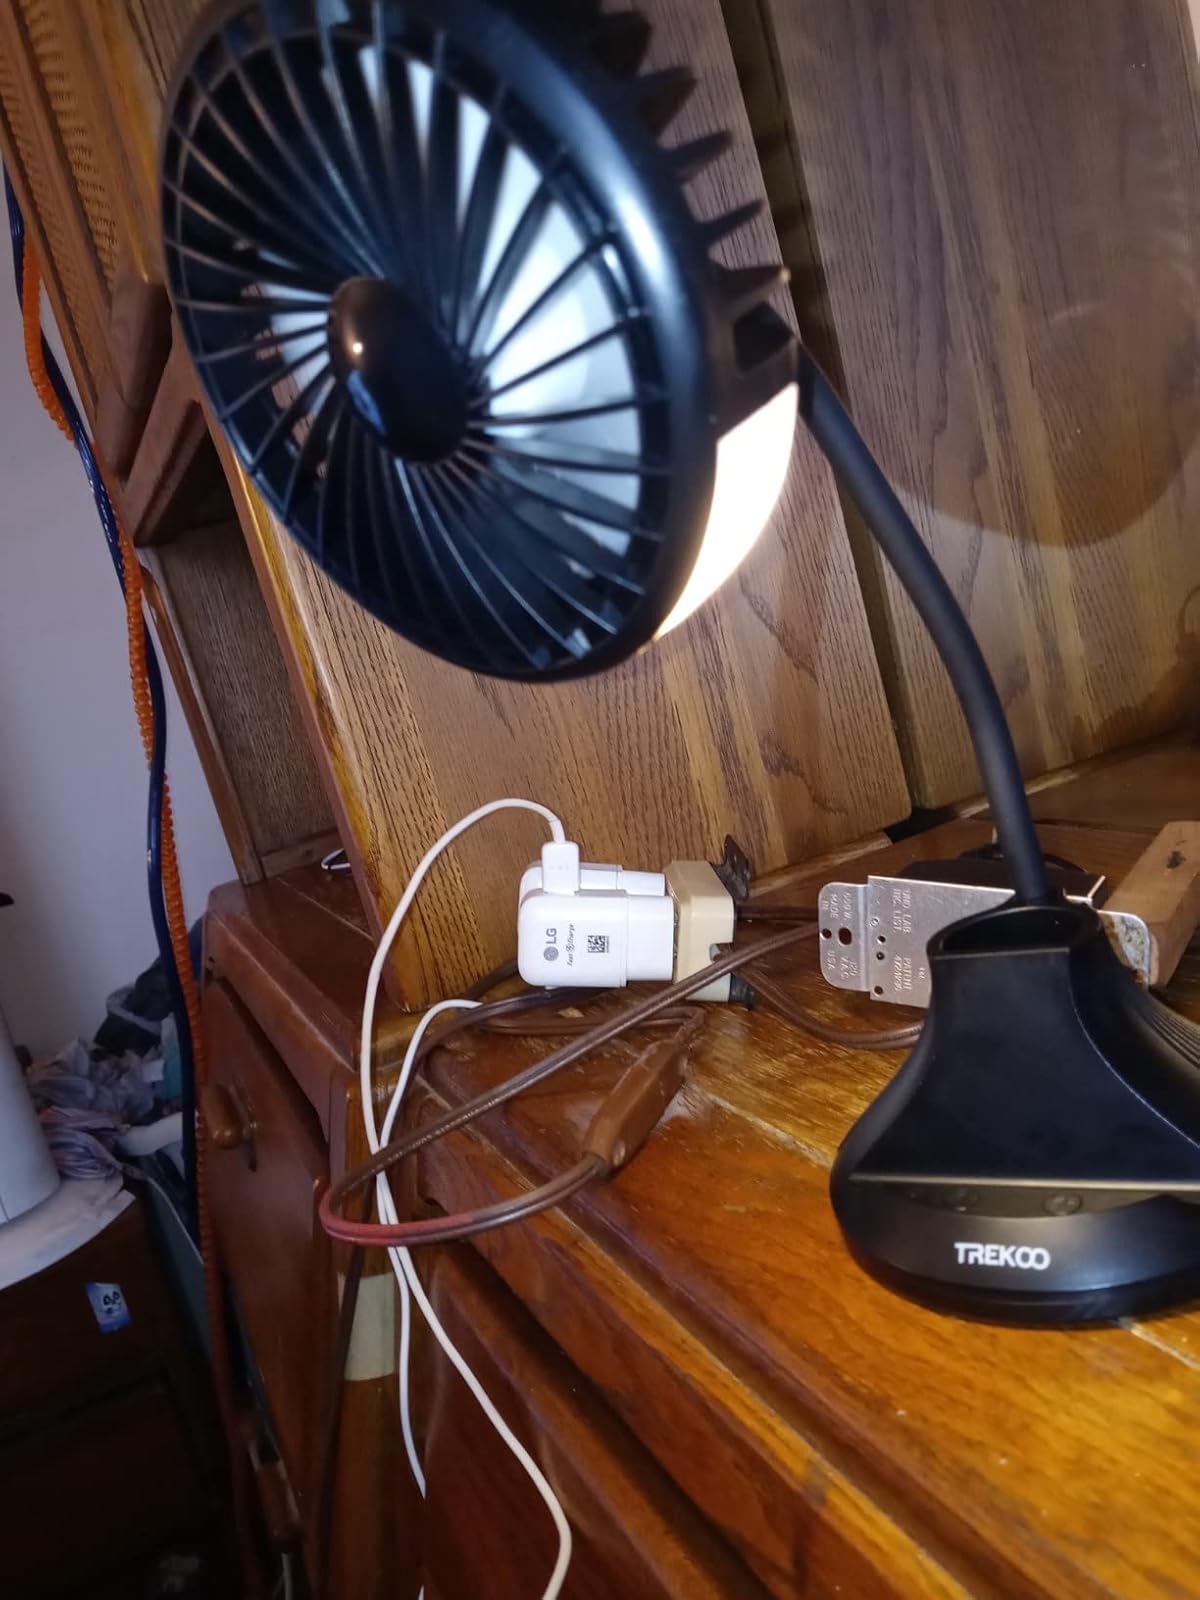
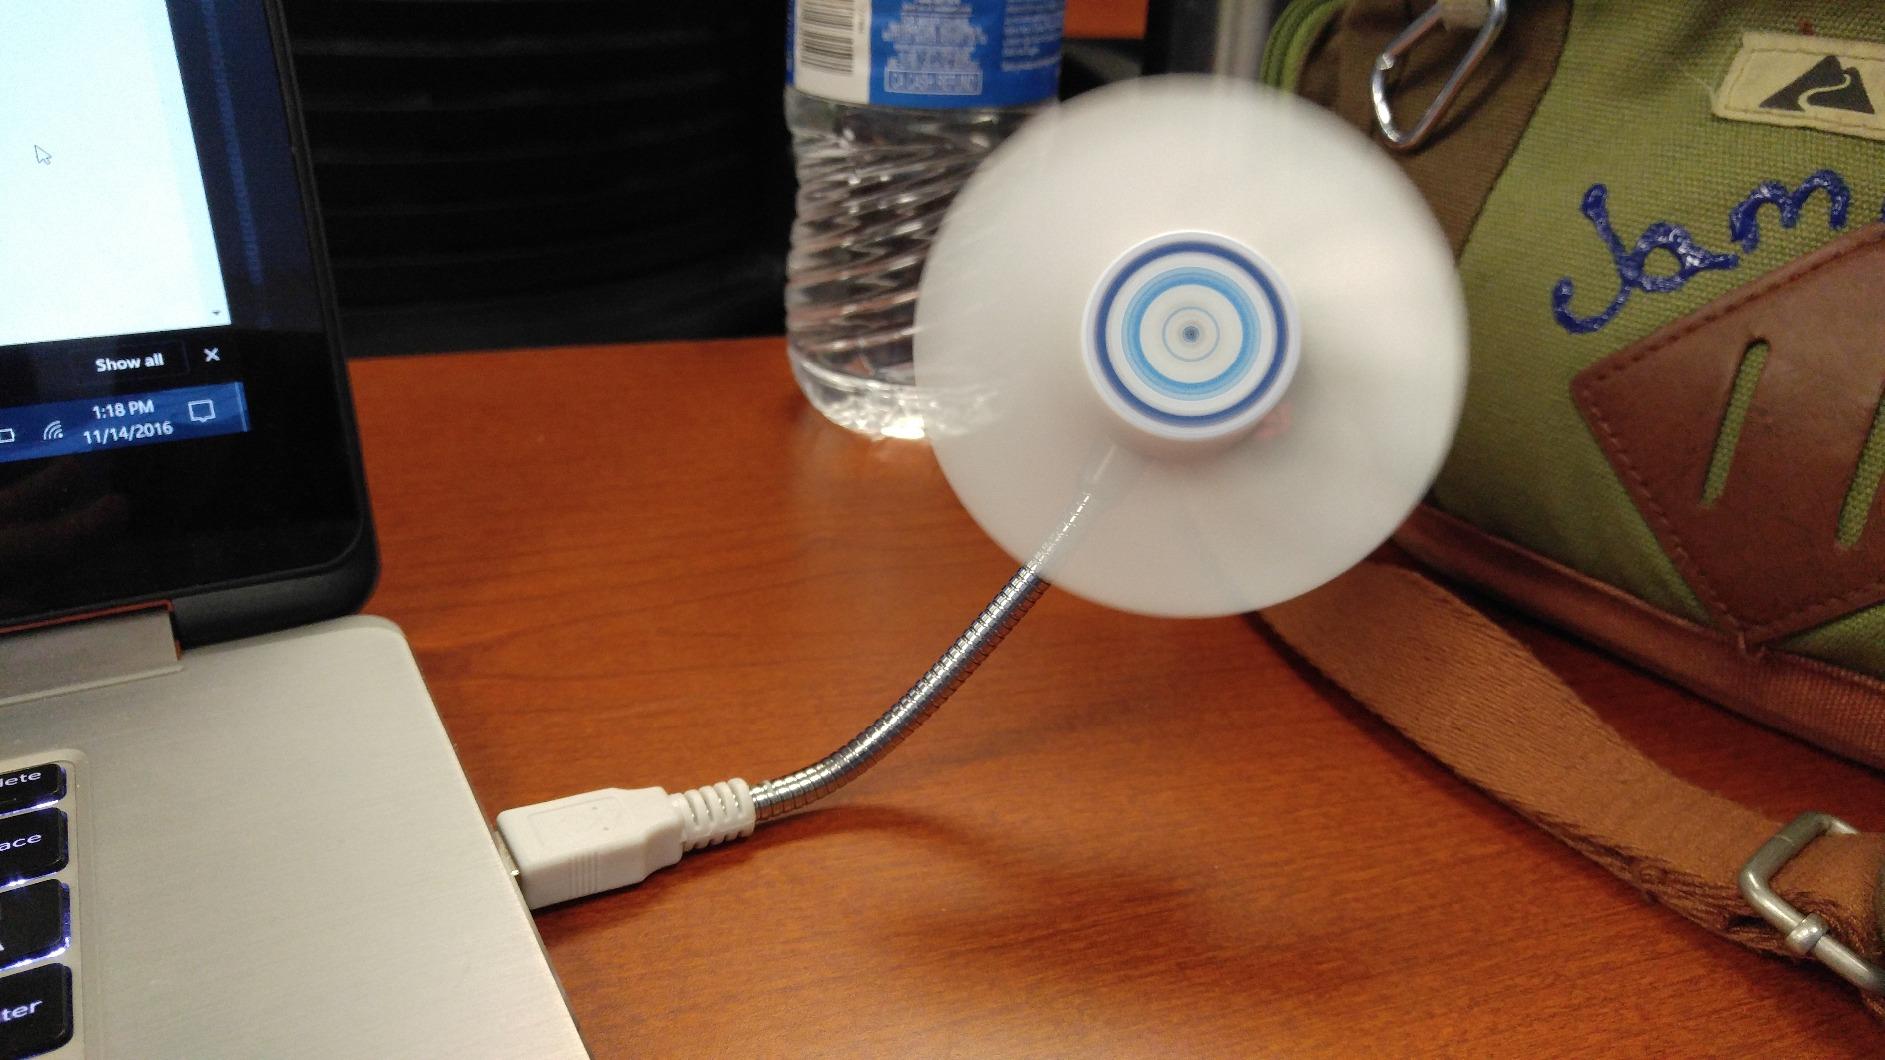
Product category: fan
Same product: no